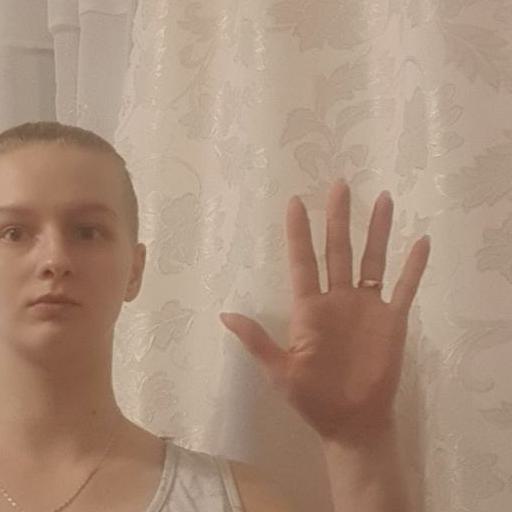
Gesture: palm